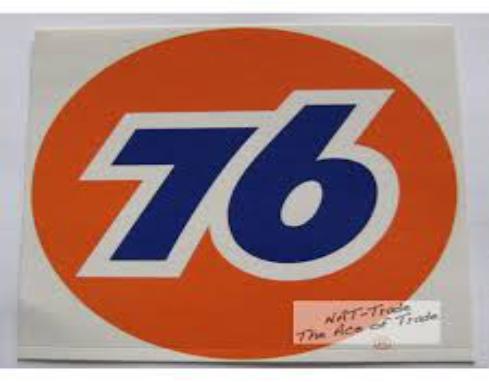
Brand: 76
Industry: Clothes